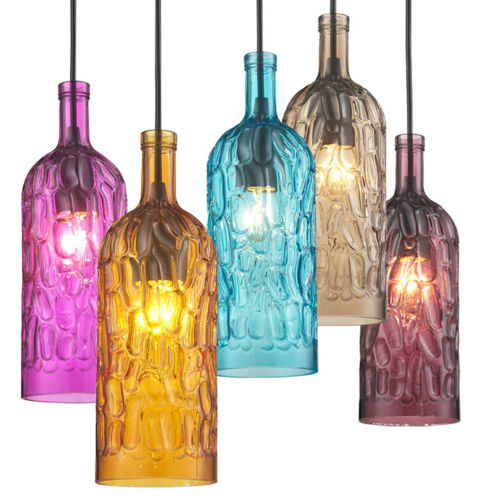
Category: lamp